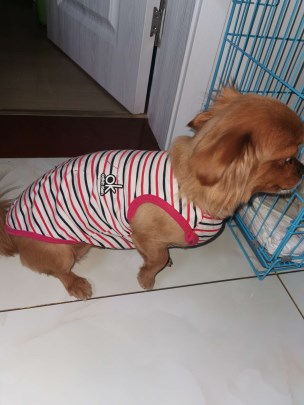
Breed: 3336-n000121-chinese_rural_dog